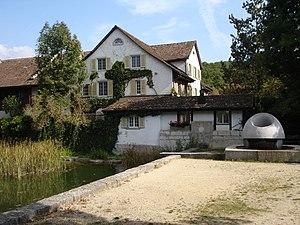
Hochfelden est une commune suisse du canton de Zurich, située dans le district de Bülach.